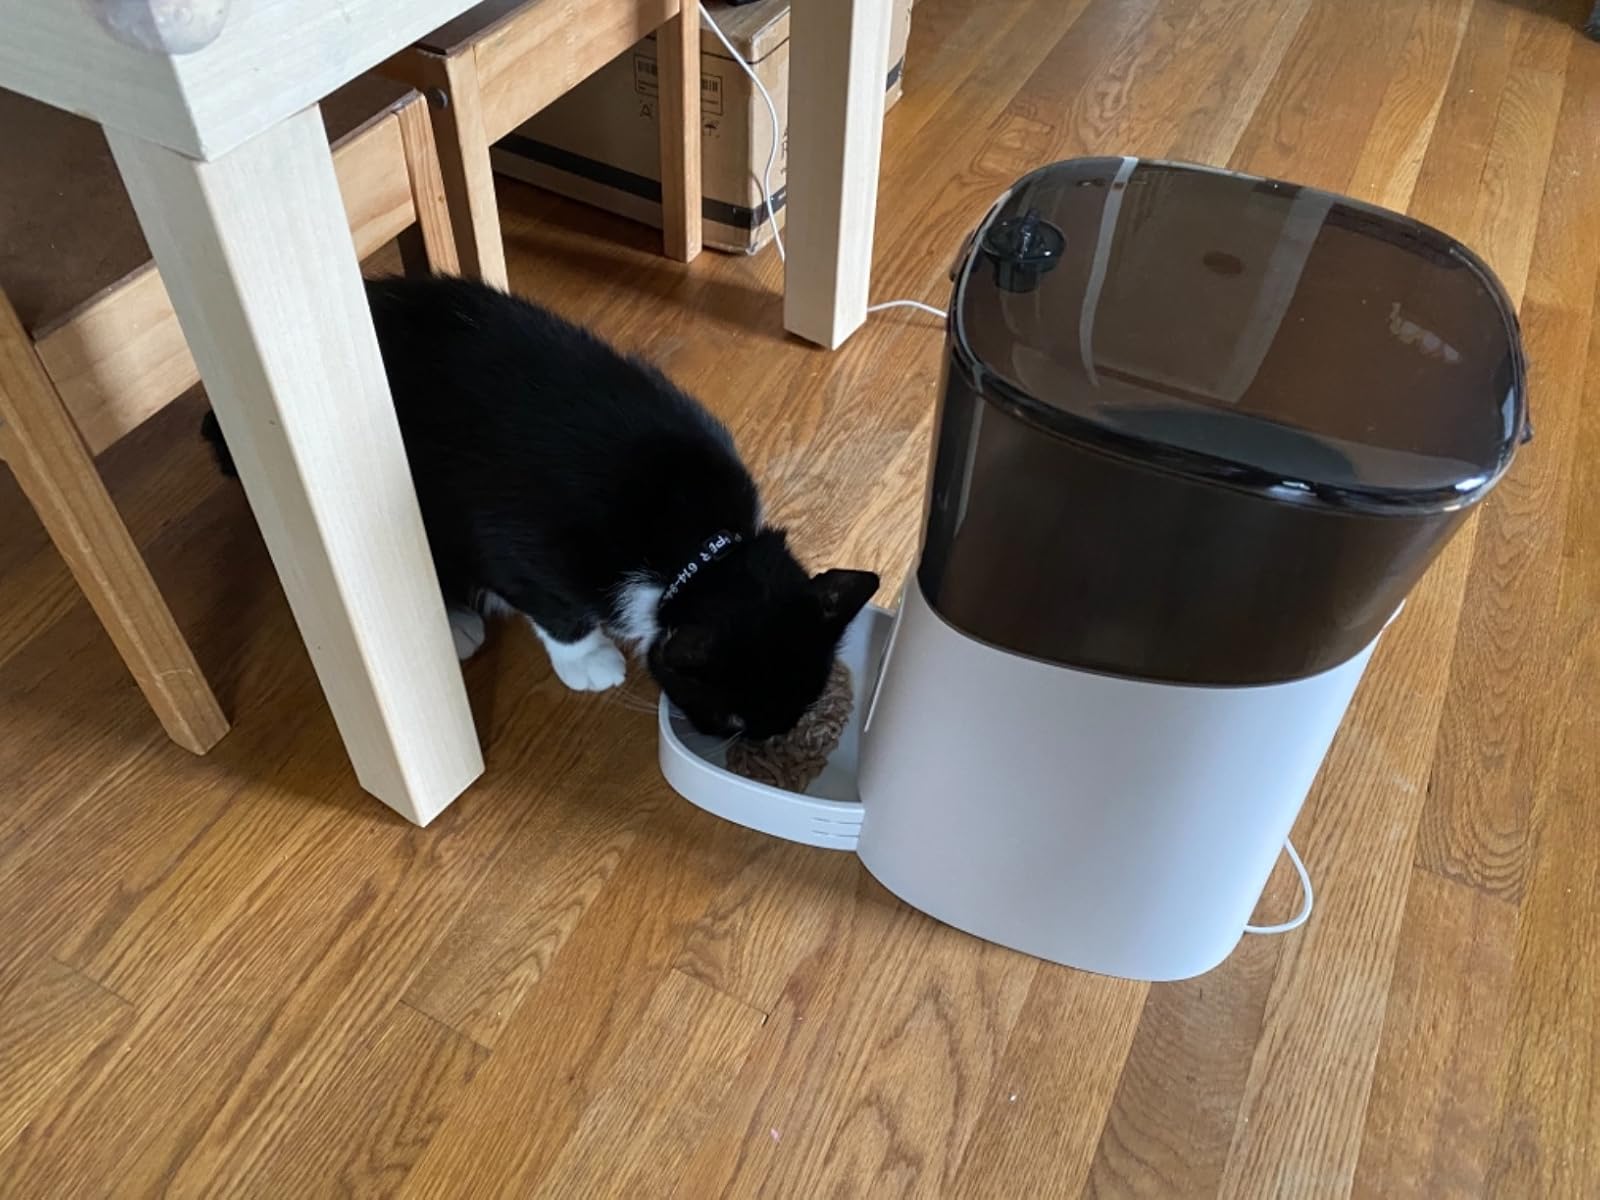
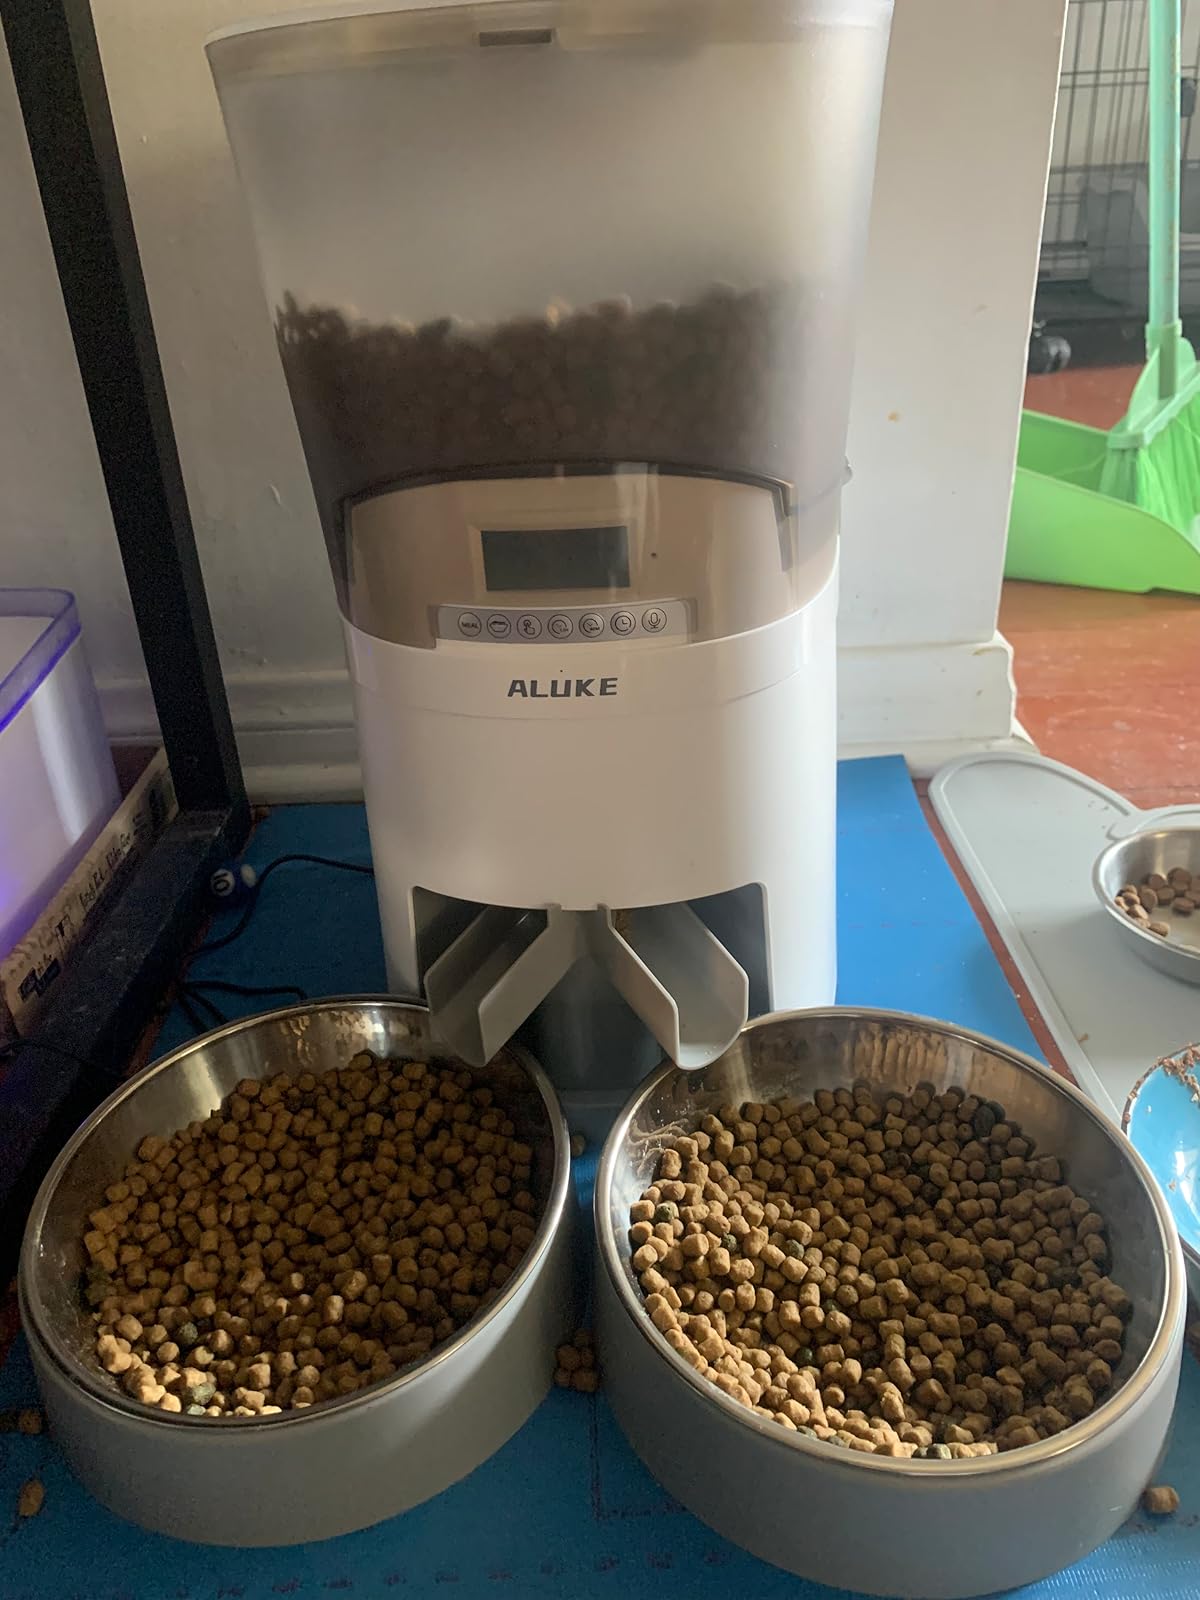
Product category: items_feeder
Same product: no